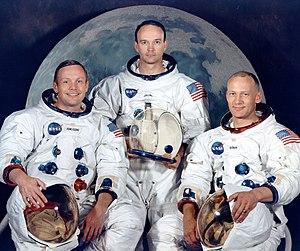
Neil Alden Armstrong, né le 5 août 1930 à Wapakoneta dans l'Ohio aux États-Unis et mort le 25 août 2012 à Cincinnati dans le même État, est un astronaute américain, pilote d'essai, aviateur de l'United States Navy et professeur. Il est le premier homme à avoir posé le pied sur la Lune le 21 juillet 1969 UTC, durant la mission Apollo 11, prononçant alors une phrase restée célèbre : « That's one small step for [a] man, one giant leap for mankind ».
L'armalcolite est un corps chimique minéral constitué d'un titanate de fer et de magnésium, de formule brute (Mg²⁺, Fe²⁺)₁ ou Ti₂O₅ ou encore.